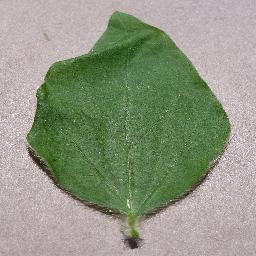
Label: Soybean___healthy